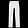
Label: Trouser